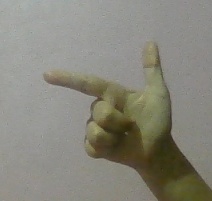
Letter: yaa